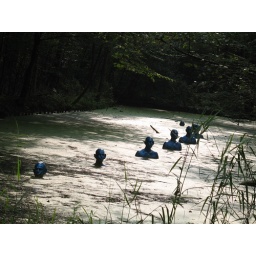
blue man in water